Czeslaw Sokolowski

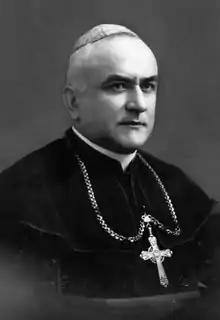
Bishop Czesław Sokołowski

Czesław Sokolowski (July 9, 1877, in Warsaw – November 11, 1951, in Michalin) was a Polish Roman Catholic priest, theologian, rector of the Catholic University of Lublin in 1924–1925, and at the Faculty of Catholic Theology at the University of Warsaw. He was auxiliary bishop of Siedlce from 1919 to 1940, titular bishop of Pentacomia and apostolic administrator of the diocese of Siedlce in the years 1940–1946. He was also considered to be a Nazi collaborator.